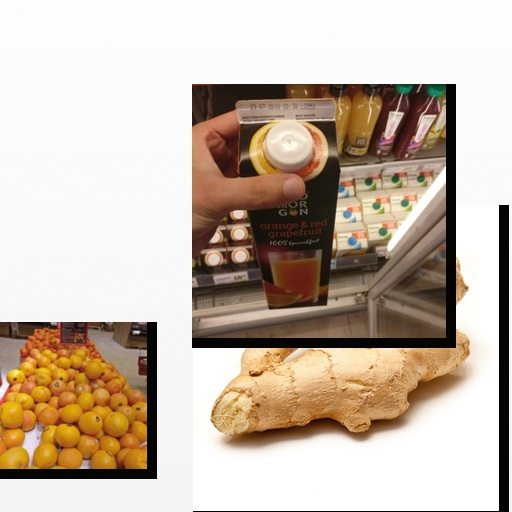
Food items: red_grapefruit, orange_red_grapefruit_juice, ginger